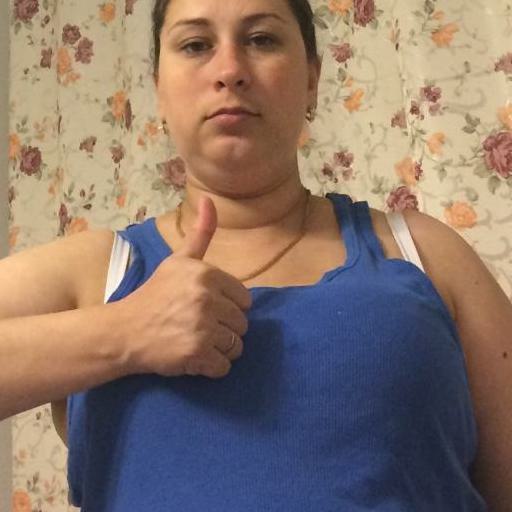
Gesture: like